Charles Hoare (banker)

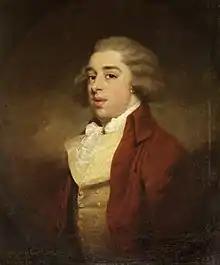
Charles Hoare, portrait at age around 20

Charles Hoare (25 August 1767 – 16 November 1851) was Senior Partner of the banking firm of C. Hoare & Co.